King of Sumer and Akkad

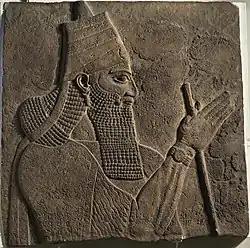
Tiglath-Pileser III (r. 745–727 BC) on a stela from the walls of his palace (now in the British Museum, London). Tiglath-Pileser was the first Assyrian king in centuries (except for a claim by Shamshi-Adad V) to use the title of King of Sumer and Akkad following his conquest of Babylon.

The founder of the Third Dynasty of Ur, king Ur-Nammu (r. 2112–2095 BC) combined the old Akkadian royal titles "King of Akkad" and "King of Sumer" to create the combined title of "King of Sumer and Akkad" (Akkadian: "šar māt Šumeri u Akkadi") in an effort to unify the southern and northern parts of lower Mesopotamia under his rule (in his time, "Akkad" would have been associated with the north rather than just the ruined city) and proclaim the reunification of Sumer and Akkad. Though both of the titles that formed the combined title had been used by the Akkadian kings, the double title was new. Some scholars suggest that Sargon of Akkad had during his reign explicitly been against linking Sumer and Akkad in such a fashion.